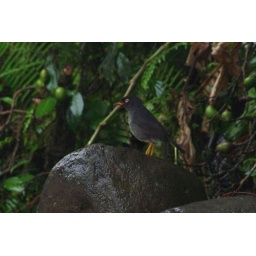
This bird was hopping around in the parking lot after we'd gone for a hike through the cloud forest.